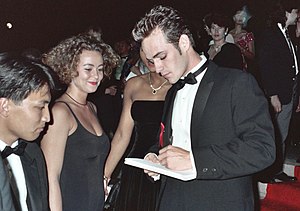
Luke Perry / Karriere
Perry signerer autografer ved Emmy Awards i 1991
Coy Luther Perry III